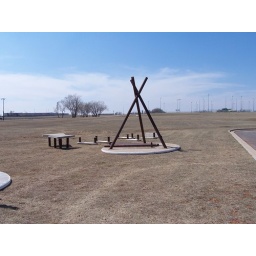
In addition to the light house looks like they are putting in some tepee style picnic tables too.